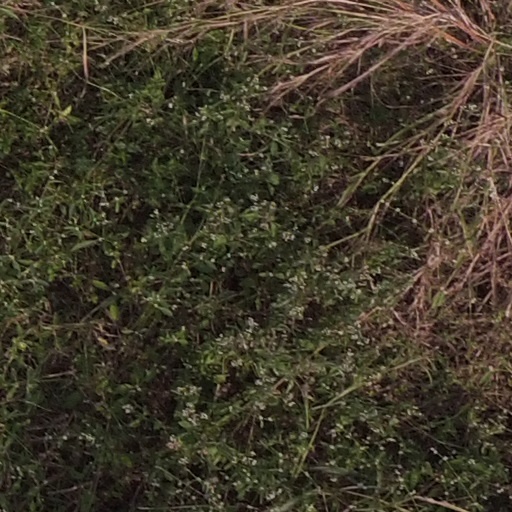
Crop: maize; corn